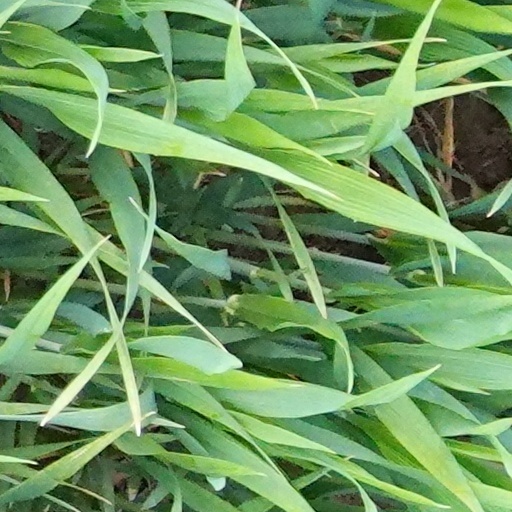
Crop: wheat